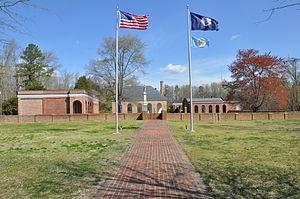
King William est une zone non incorporée et le siège du comté de King William, en Virginie. Situé dans le comté de King William, son courthouse est le plus vieux encore utilisé aux États-Unis. La région est aussi connue sous le nom de « King William Courthouse », orthographié aussi « King William Court House ».